Opioid withdrawal

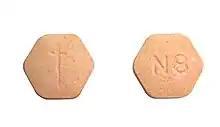
Suboxone tablet (Buprenorphine/naloxone) delivers the opioid drug through a sublingual route, giving fast onset of effects.

Opioid withdrawal is a set of symptoms arising from the sudden cessation or reduction of opioids where previous usage has been heavy and prolonged. Signs and symptoms of withdrawal can include drug craving, anxiety, restless legs syndrome, nausea, vomiting, diarrhea, sweating, and an elevated heart rate. Opioid use triggers a rapid adaptation in cellular signaling pathways that, when reduced or stopped, can cause adverse physiological effects. All opioids, both recreational drugs and medications, when reduced or stopped, can lead to opioid withdrawal symptoms. When withdrawal symptoms are due to recreational opioid use, the term opioid use disorder is used, whereas when due to prescribed medications, the term "prescription opioid use disorder" is used. Opioid withdrawal can be managed by the use of opioid replacement therapy, while symptoms may be relieved by the use of medications such as lofexidine and clonidine.